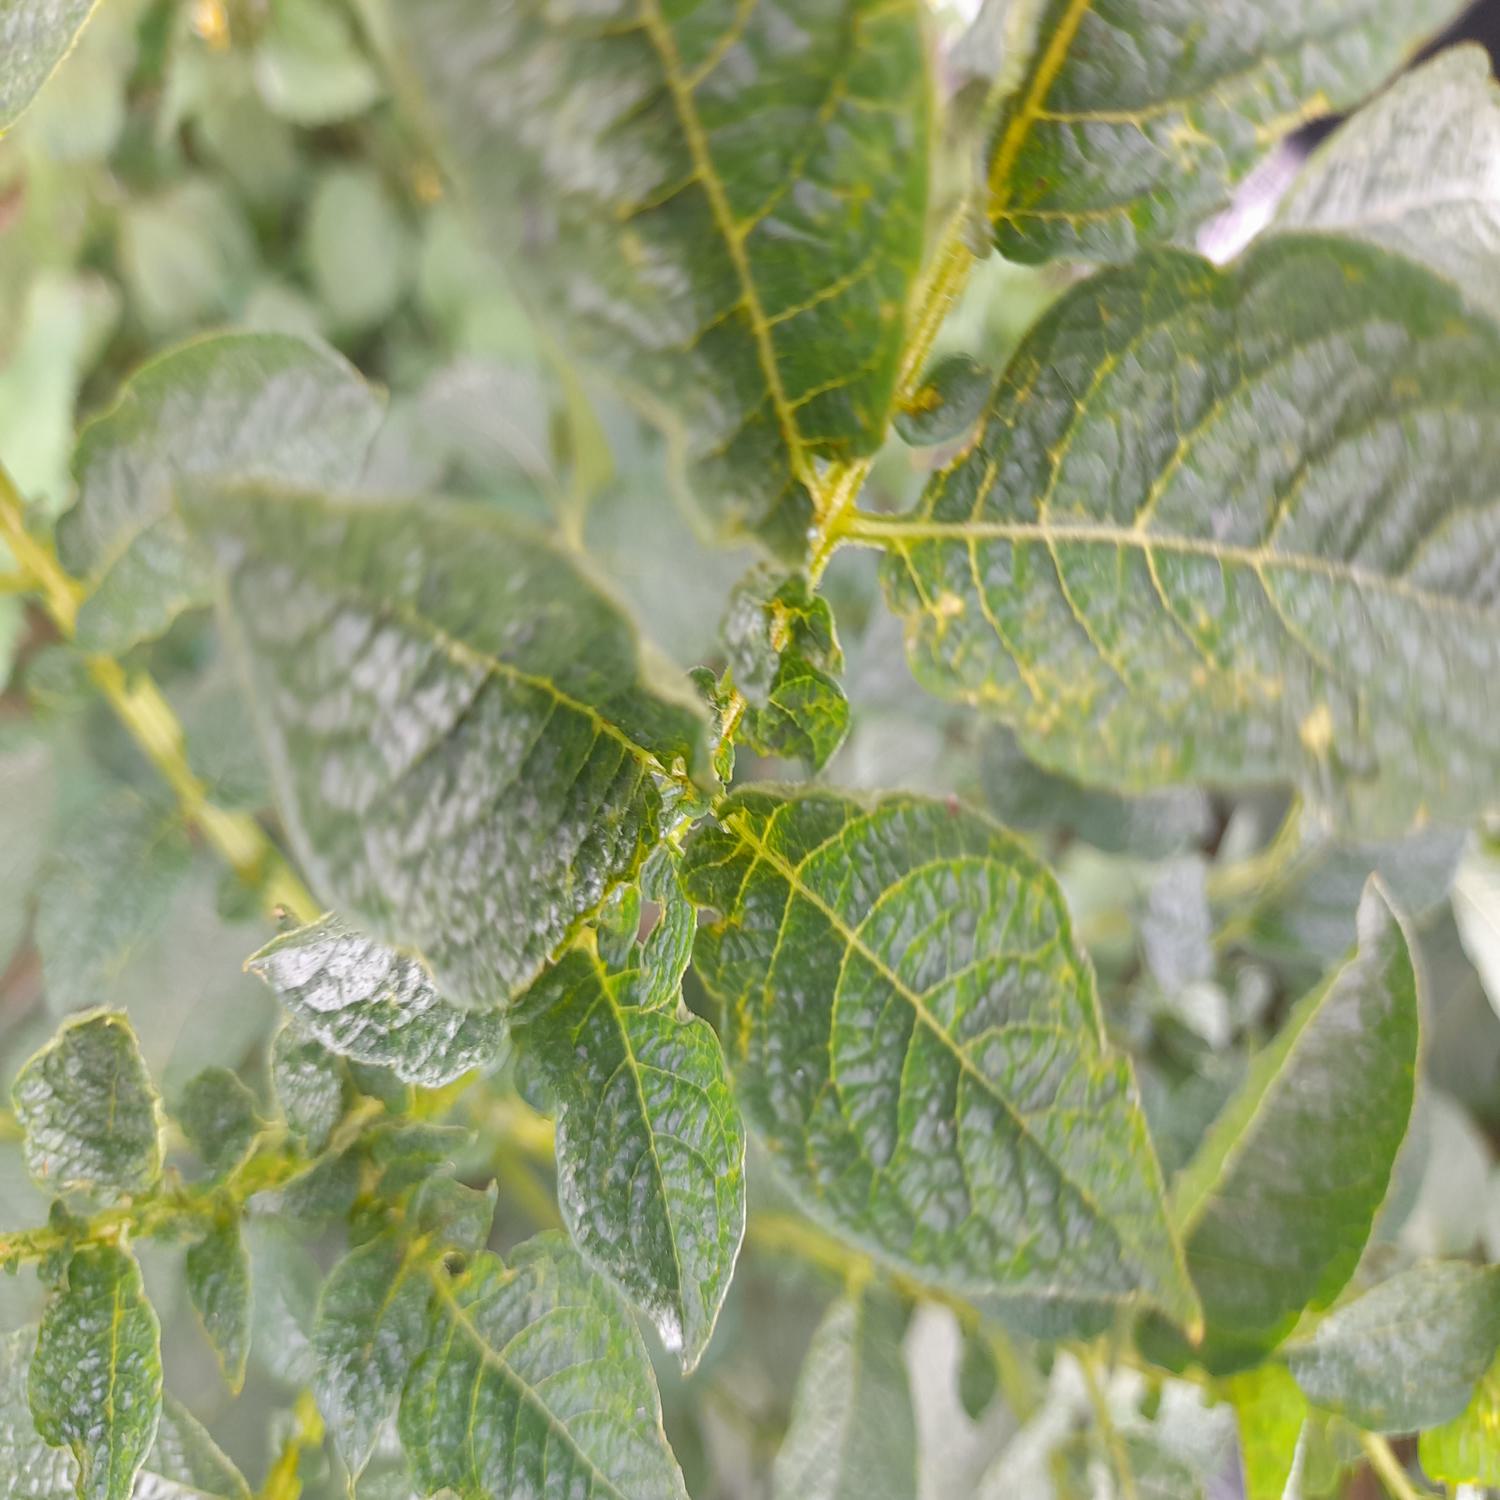
Label: Virus